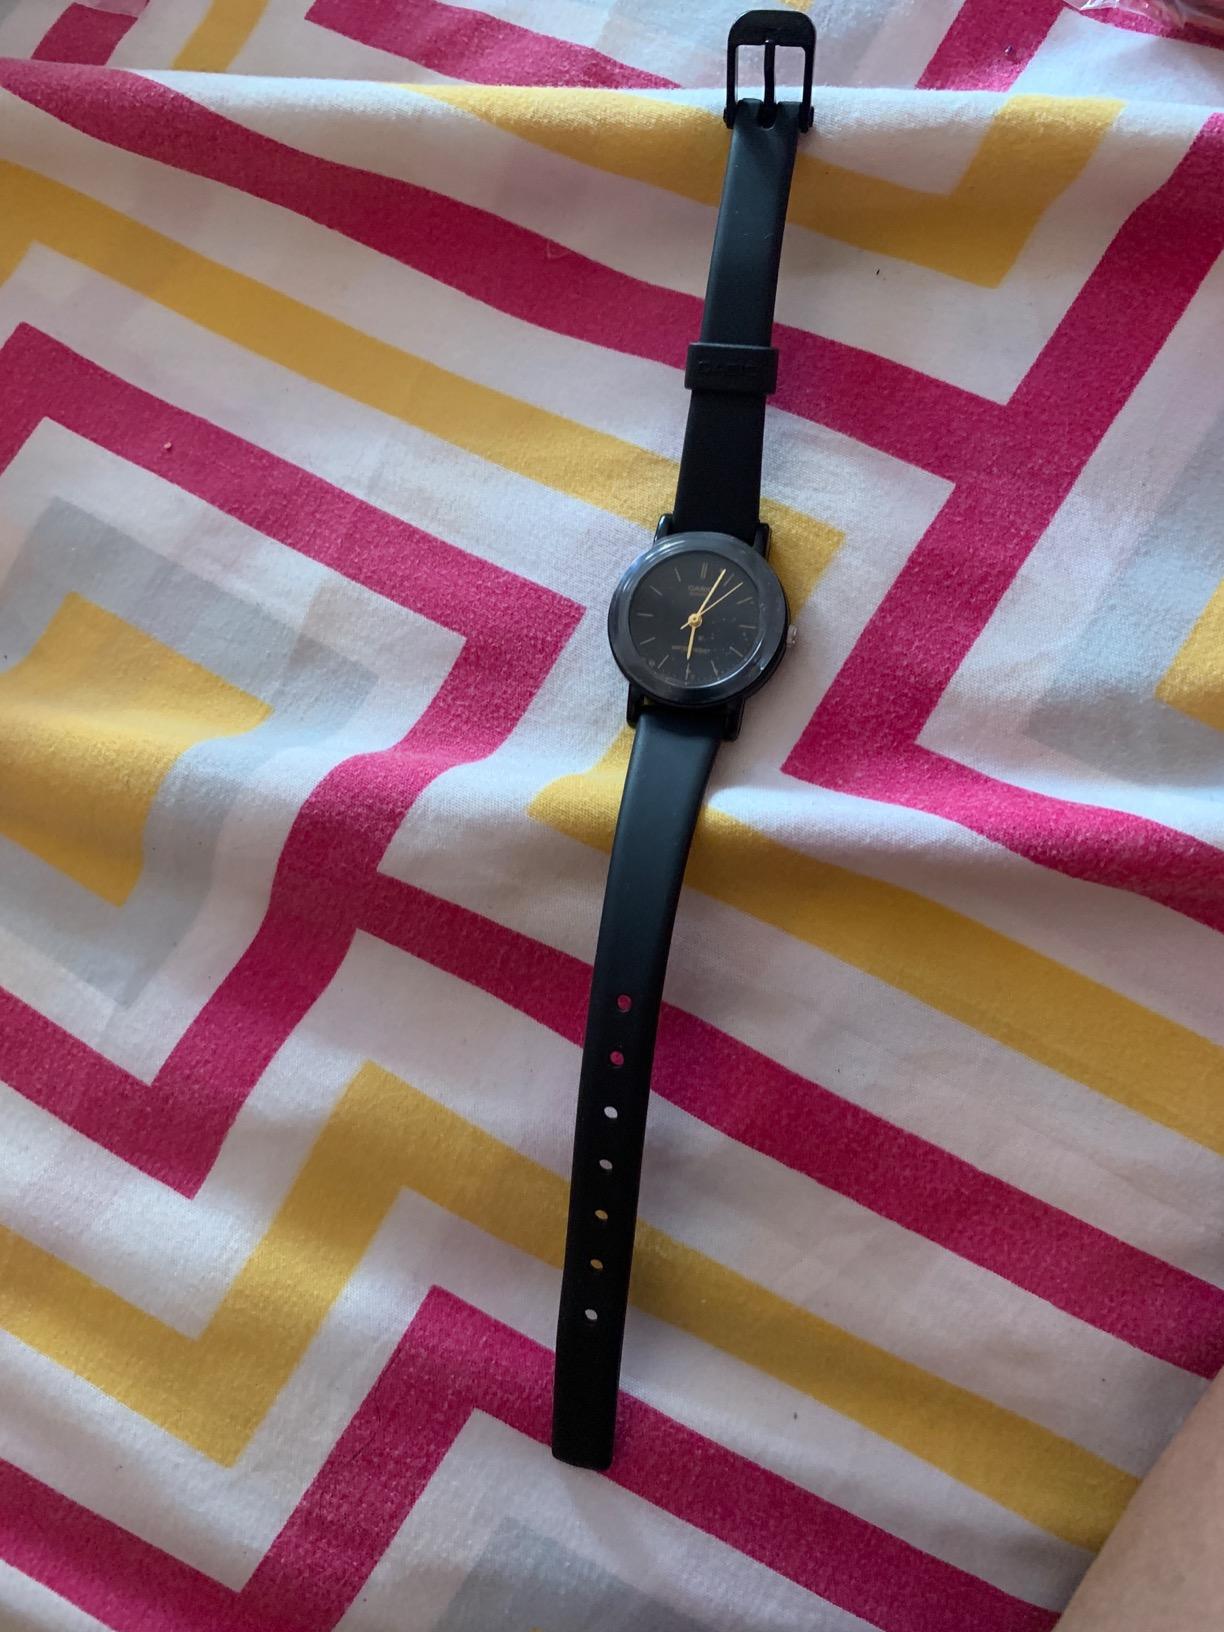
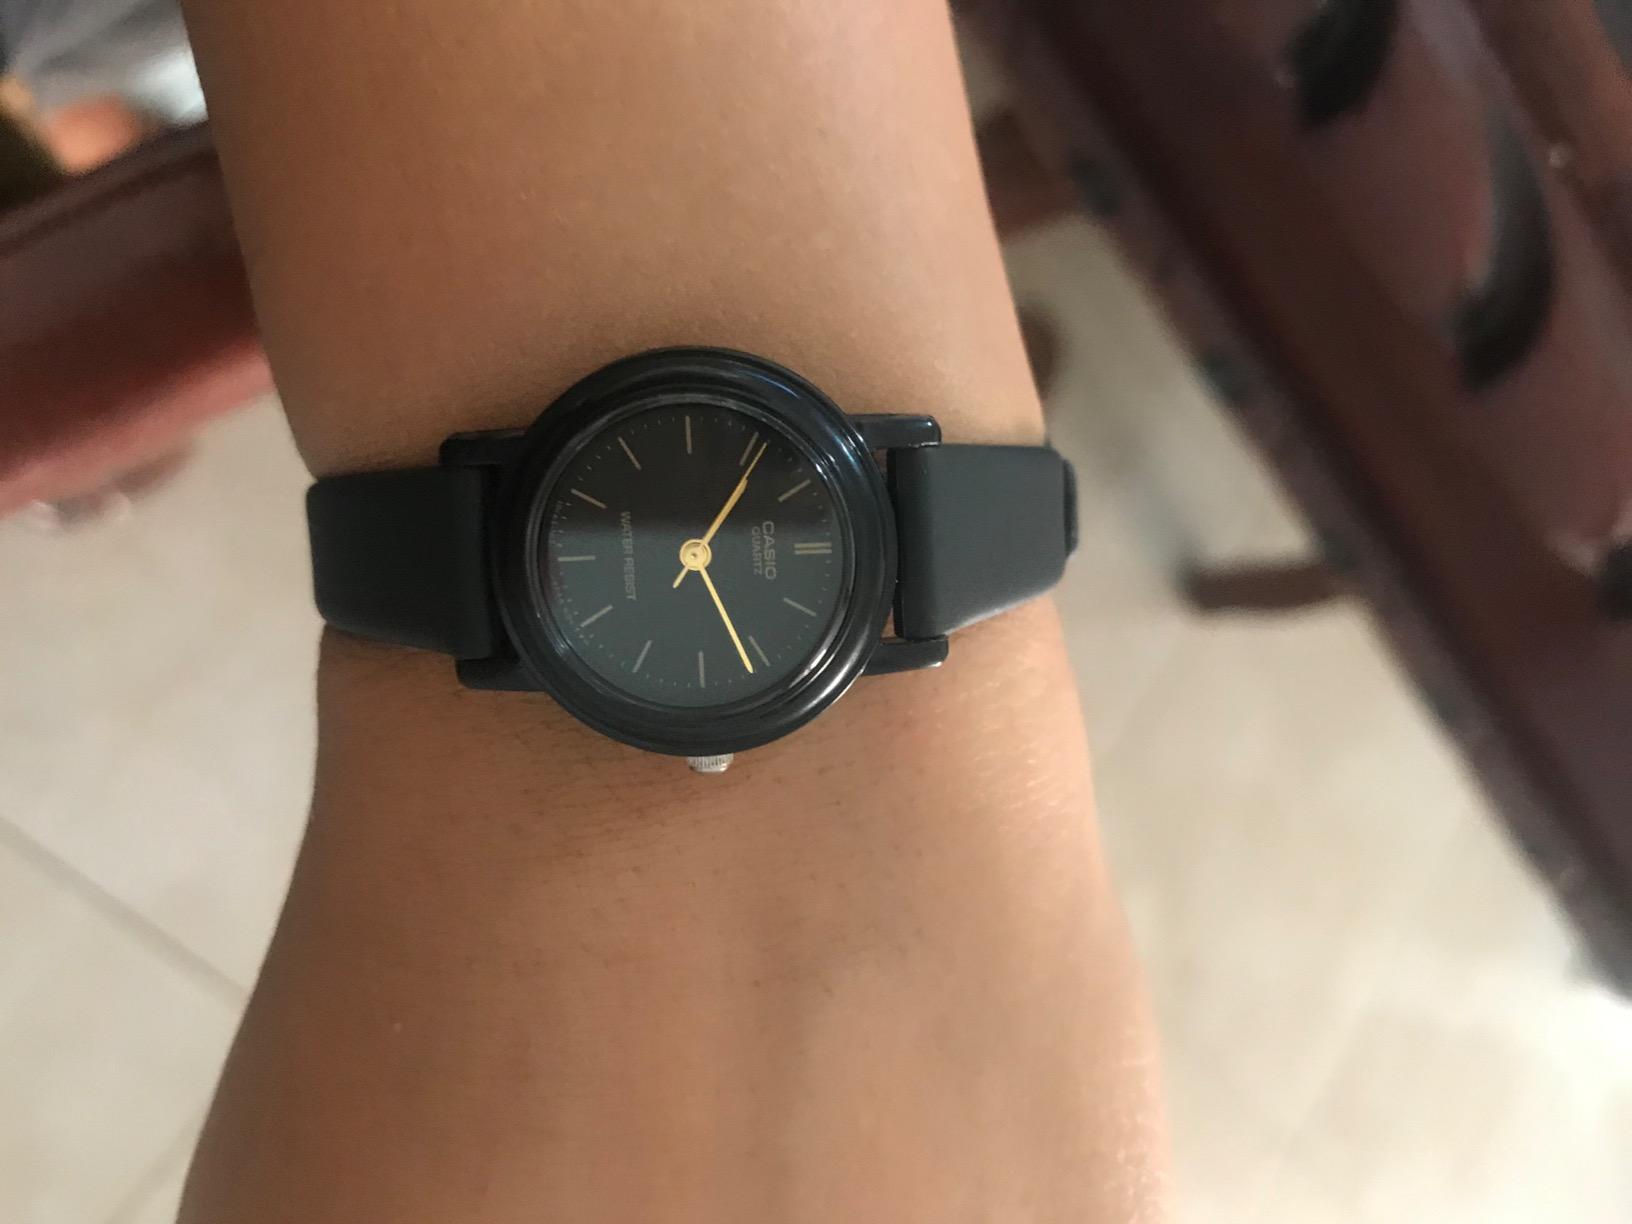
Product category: accessories_watch
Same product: yes